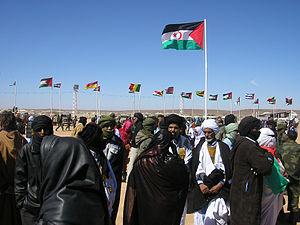
La République arabe sahraouie démocratique, en abrégé la RASD, en arabe الجمهورية العربية الصحراوية الديمقراطية, en espagnol República Árabe Saharaui Democrática, est un État non reconnu internationalement, proclamé le 27 février 1976 par le Front Polisario, qui revendique la souveraineté sur le territoire du Sahara occidental. Ce territoire est également revendiqué par le Maroc, qui contrôle 80 % de sa superficie.